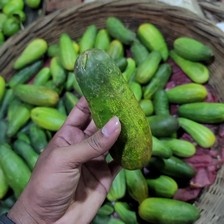
Label: cucumber